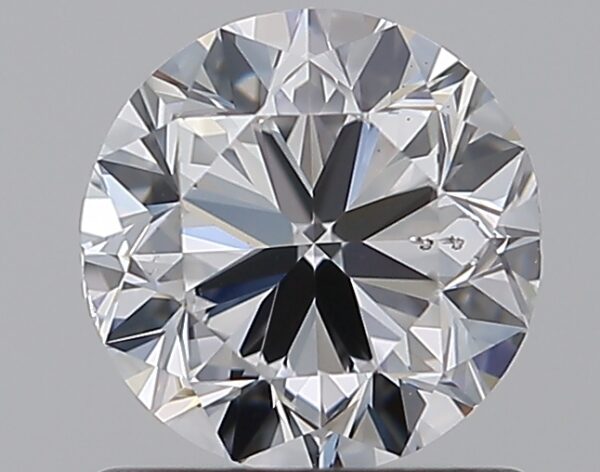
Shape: round
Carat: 0.9
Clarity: SI1
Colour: D
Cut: GD
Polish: EX
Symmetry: VG
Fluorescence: F
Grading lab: GIA
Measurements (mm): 5.91 x 5.99 x 3.78